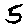
Label: 5